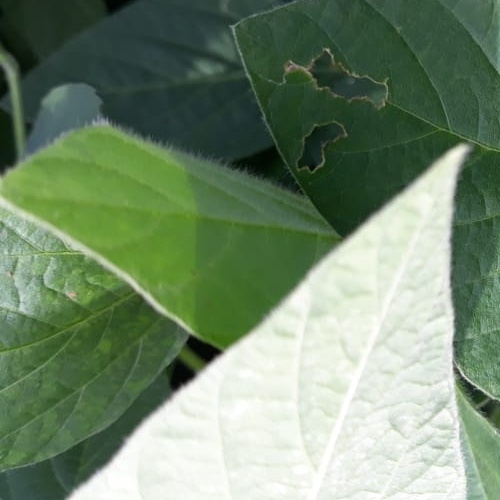
Label: Caterpillar